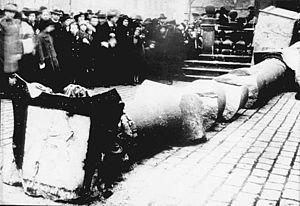
La colonne de Marie ou colonne mariale sur la place de la Vieille-Ville de Prague est un monument baroque dédié à la Vierge Marie. Elle a été construite en 1650, après la guerre de Trente Ans, par l'empereur Ferdinand III, en remerciement pour avoir sauvé Prague d'une armée suédoise. La colonne a été érigée par le sculpteur Johann Georg Bendl. La colonne a été détruite en 1918 et reconstruite en 2020.